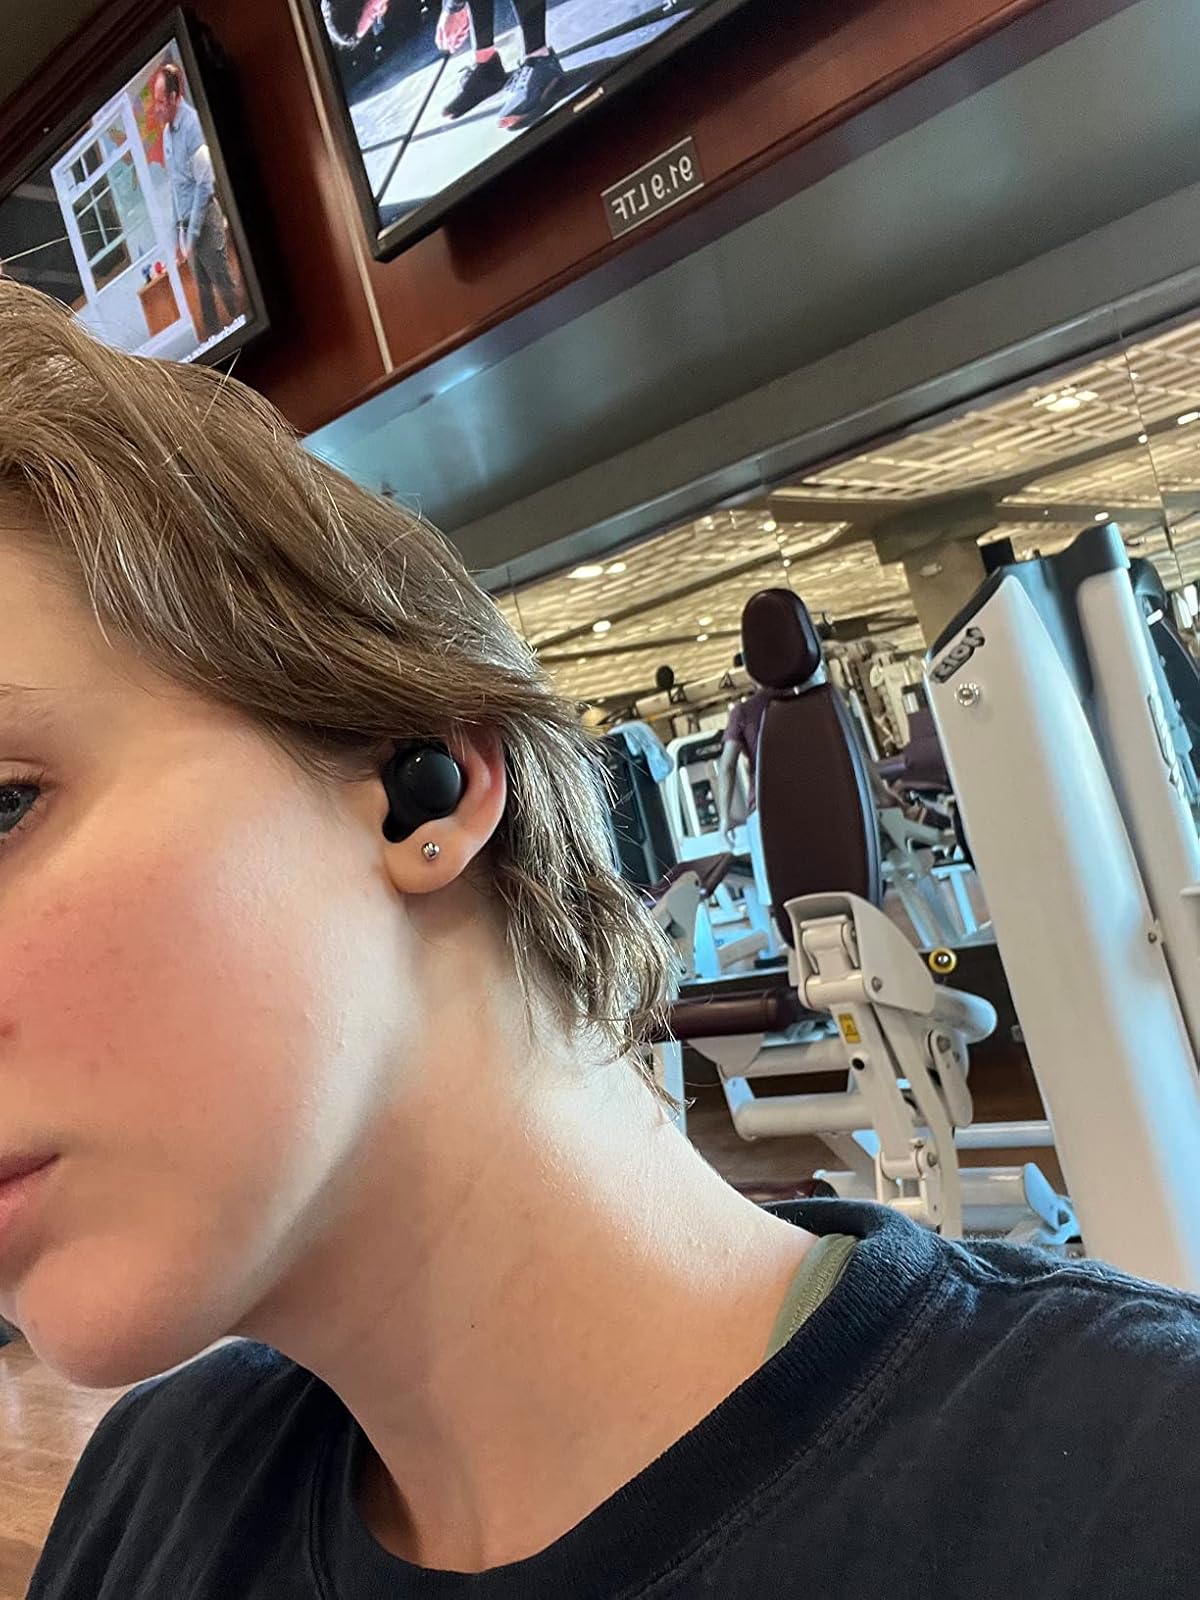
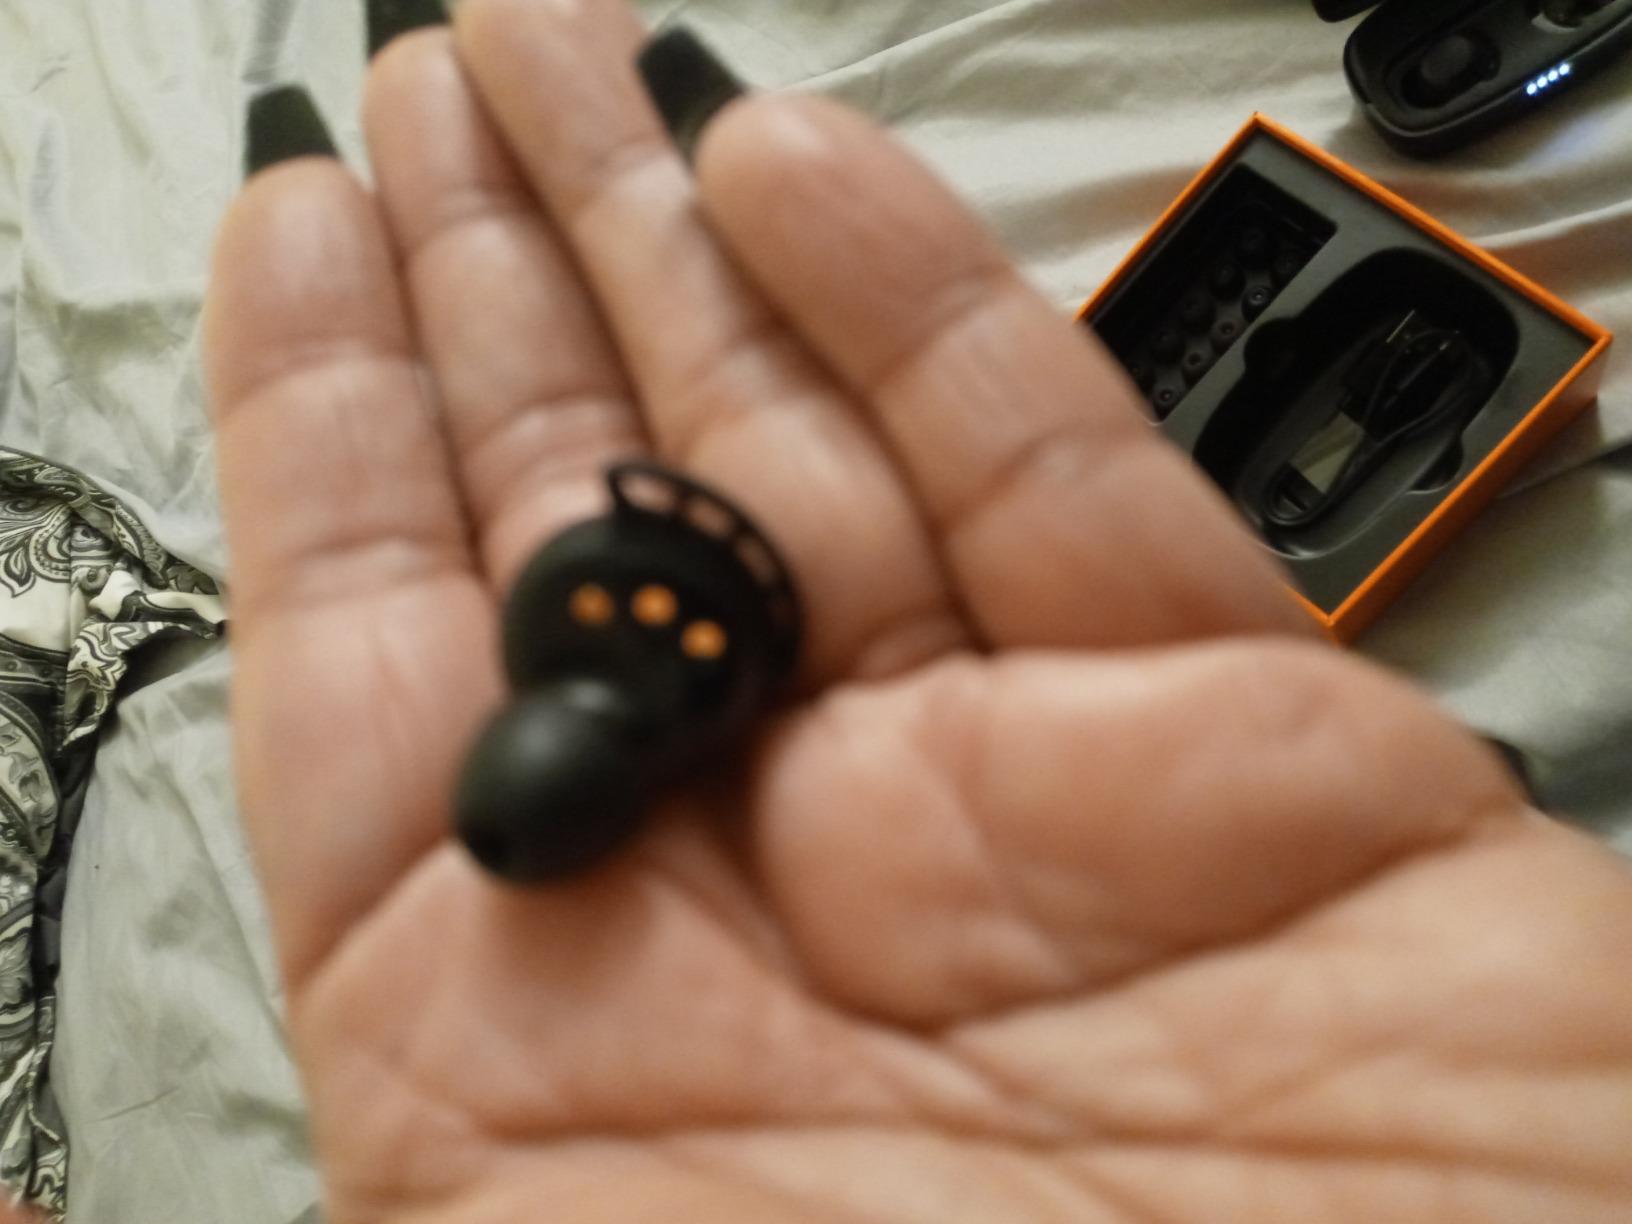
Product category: earbuds
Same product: yes